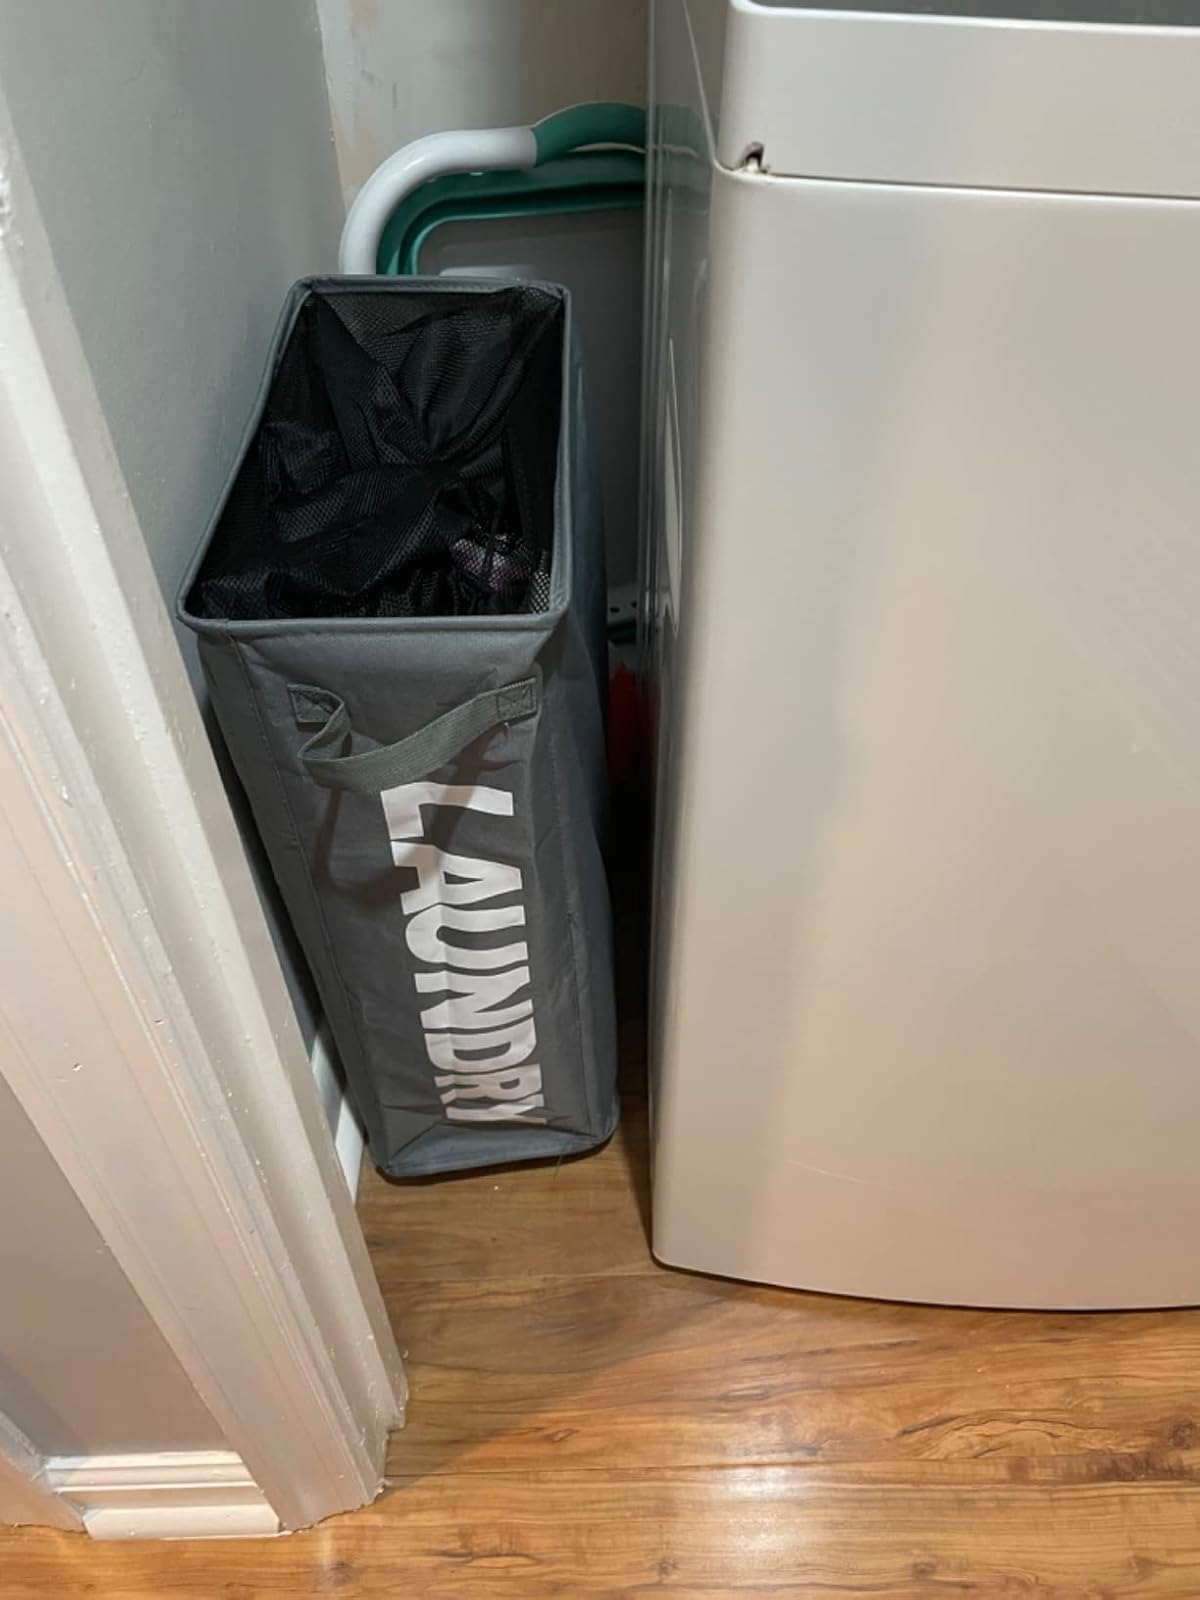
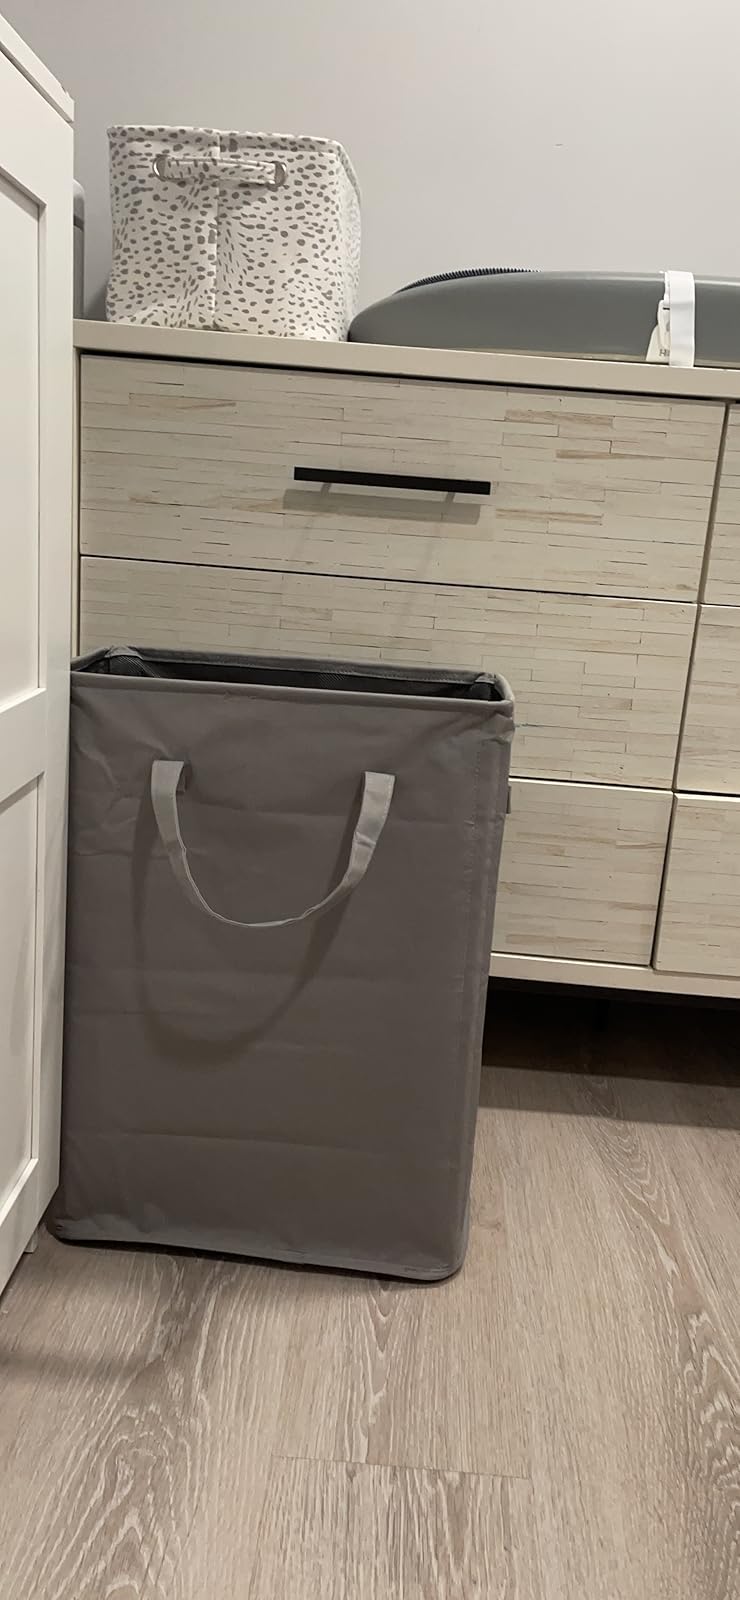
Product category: items_hamper
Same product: no